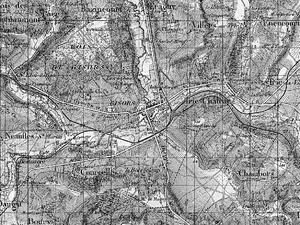
Le nœud ferroviaire de Gisors (Eure). Carte d’État-Major au 1/50.000 type 1889, feuilles au 1/50000 - 1889, 1907.
La ligne de Gisors-Embranchement à Pont-de-l'Arche est une ligne de chemin de fer française secondaire à voie normale de 53,3 km de longueur, située dans l'Eure. Elle relie la ligne de Saint-Denis à Dieppe à la ligne de Paris-Saint-Lazare au Havre, et permet depuis ces dernières de desservir les centres agricoles du Vexin normand.